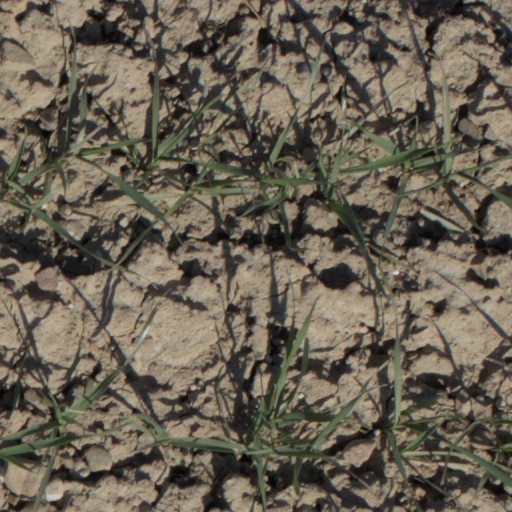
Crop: wheat